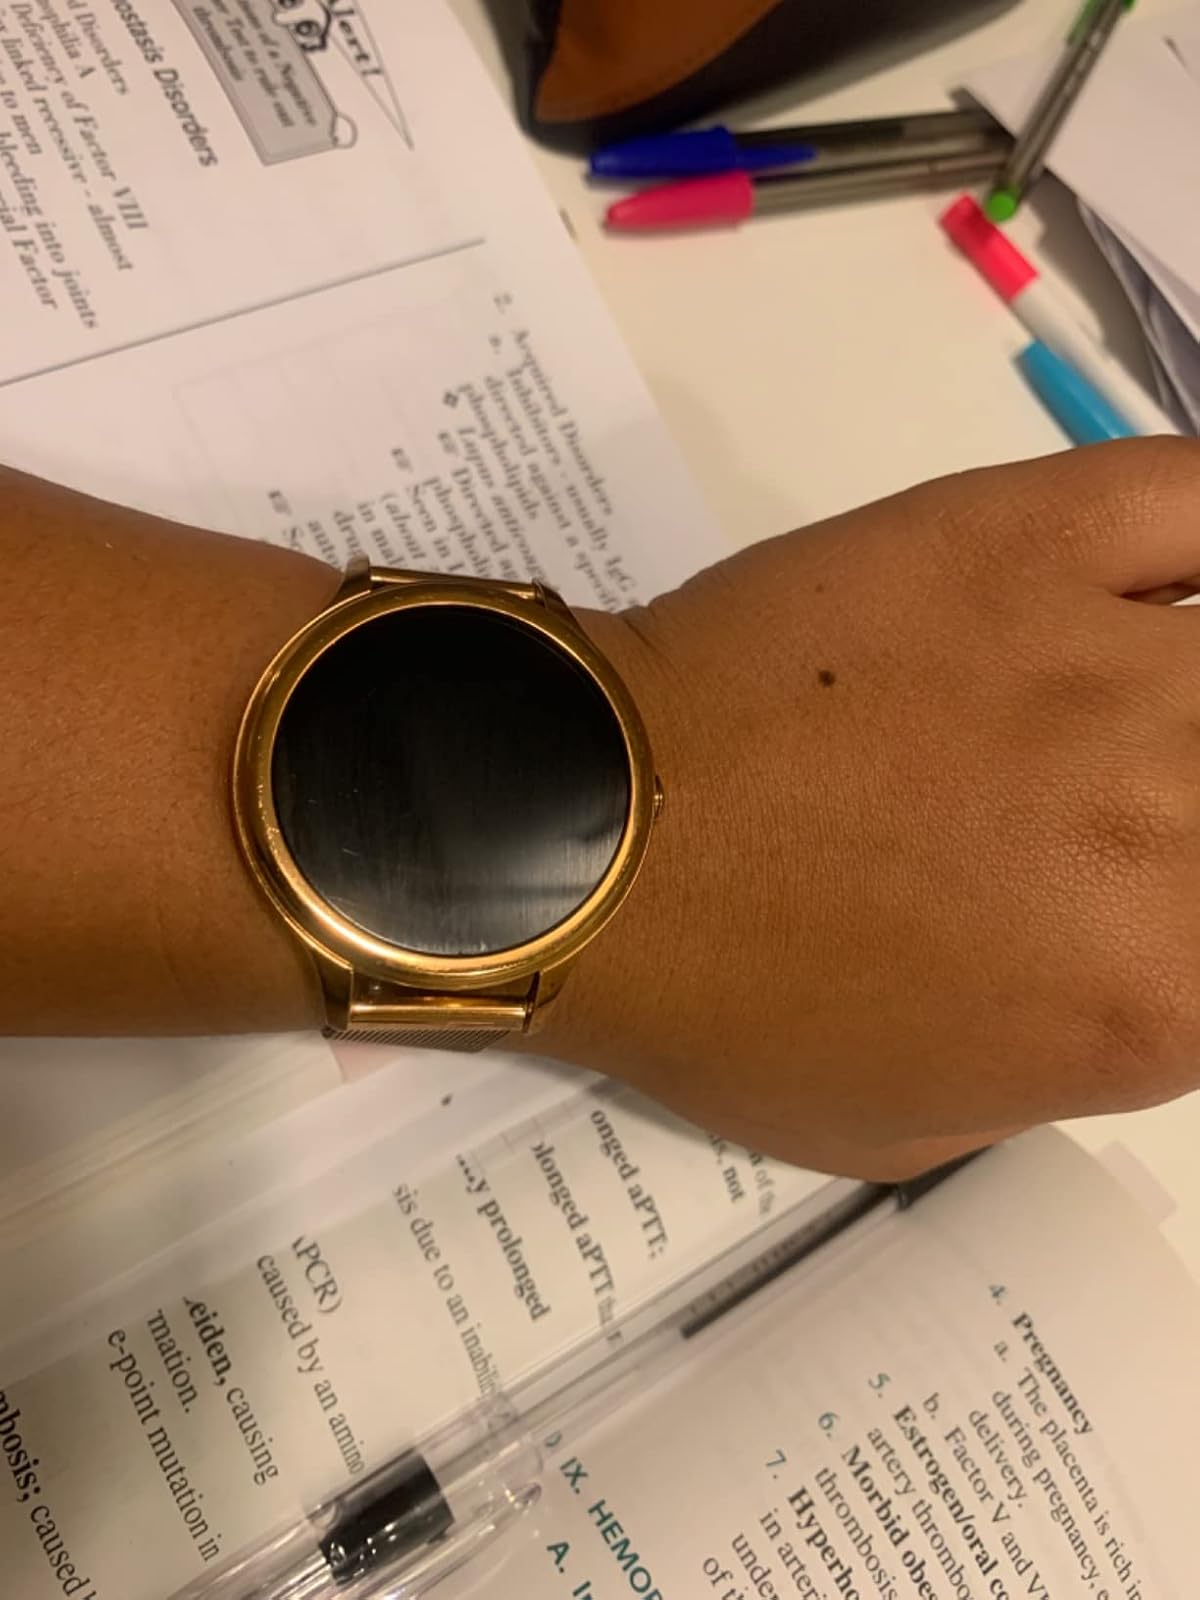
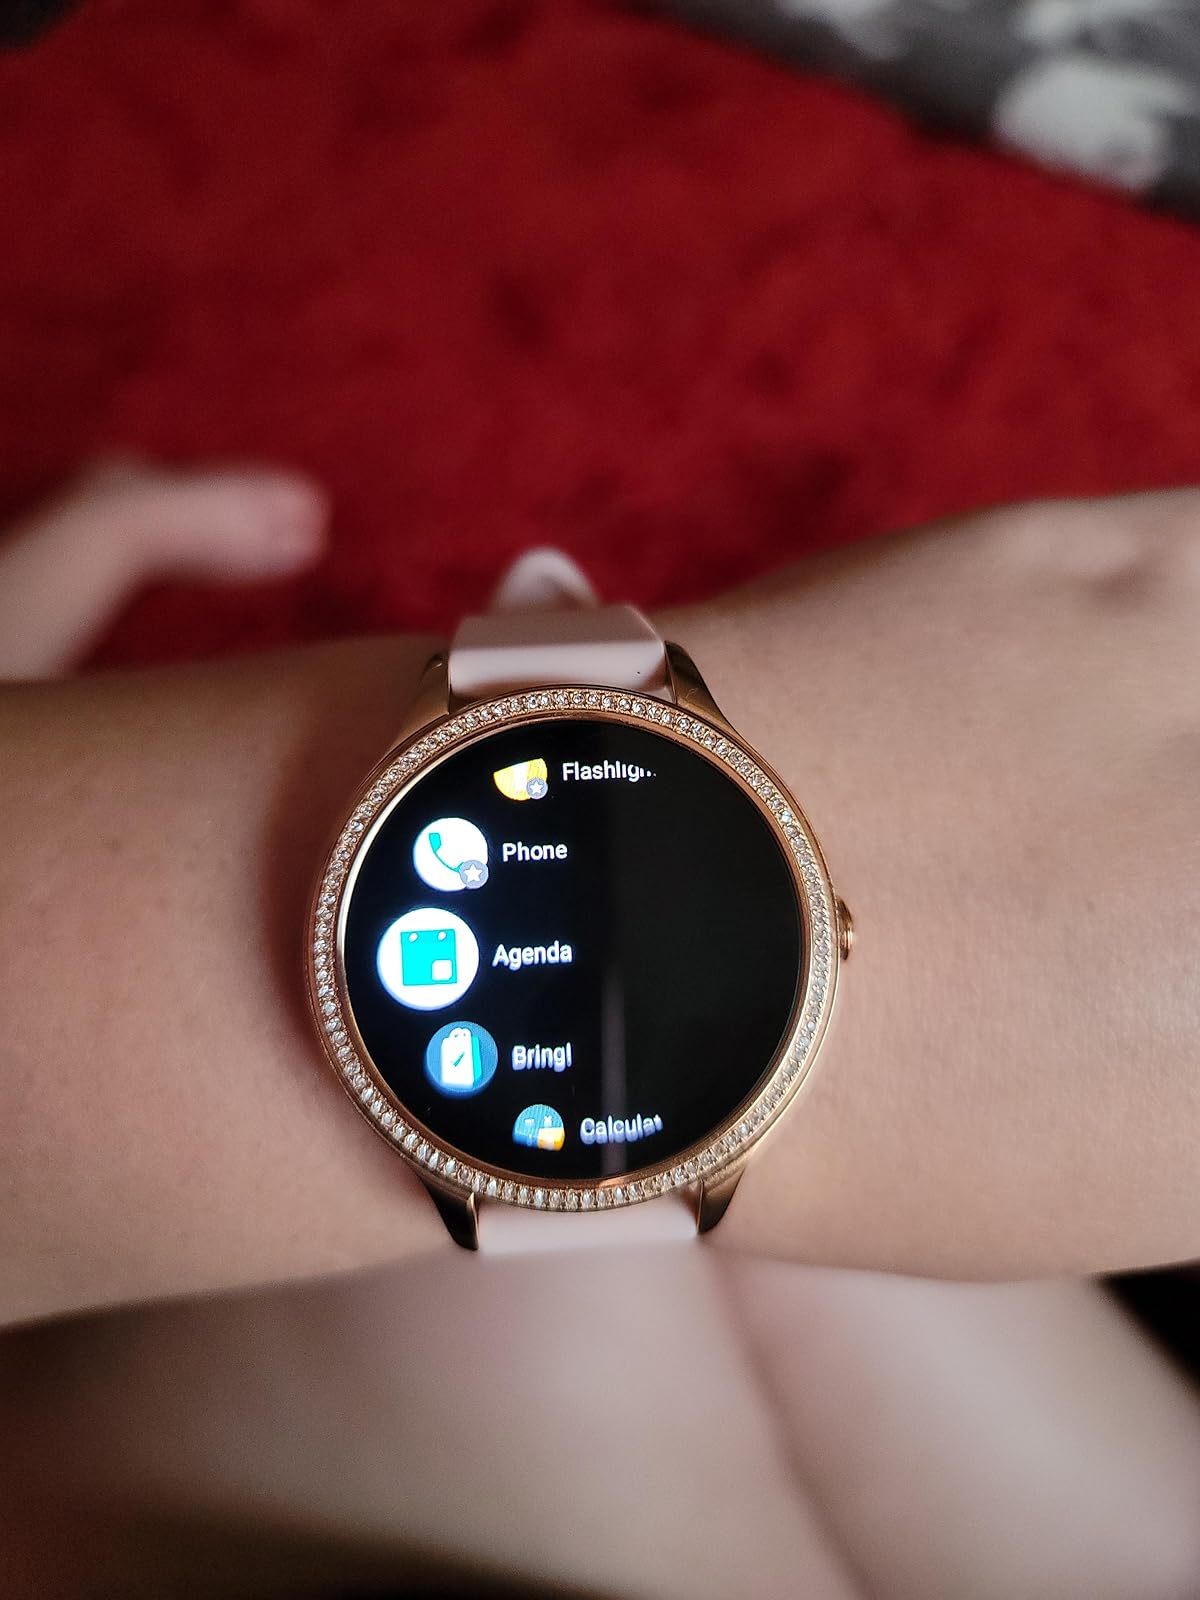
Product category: smartwatch
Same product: no